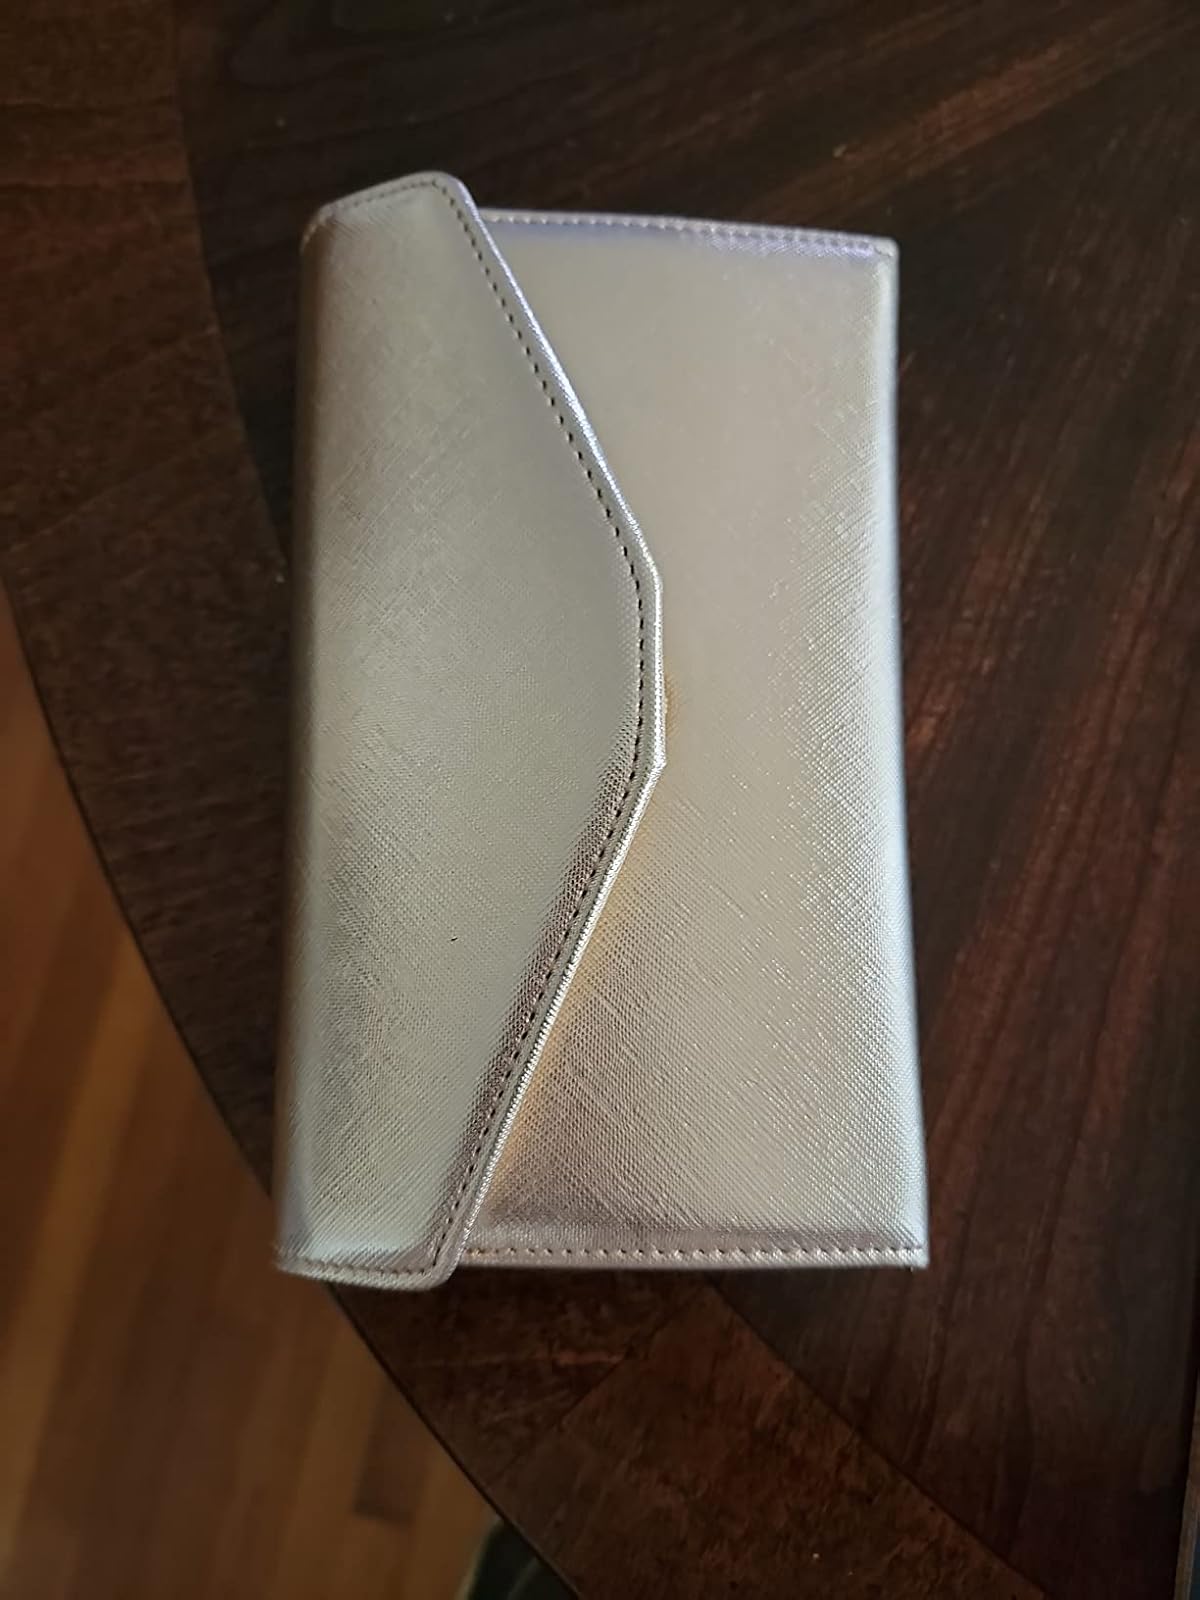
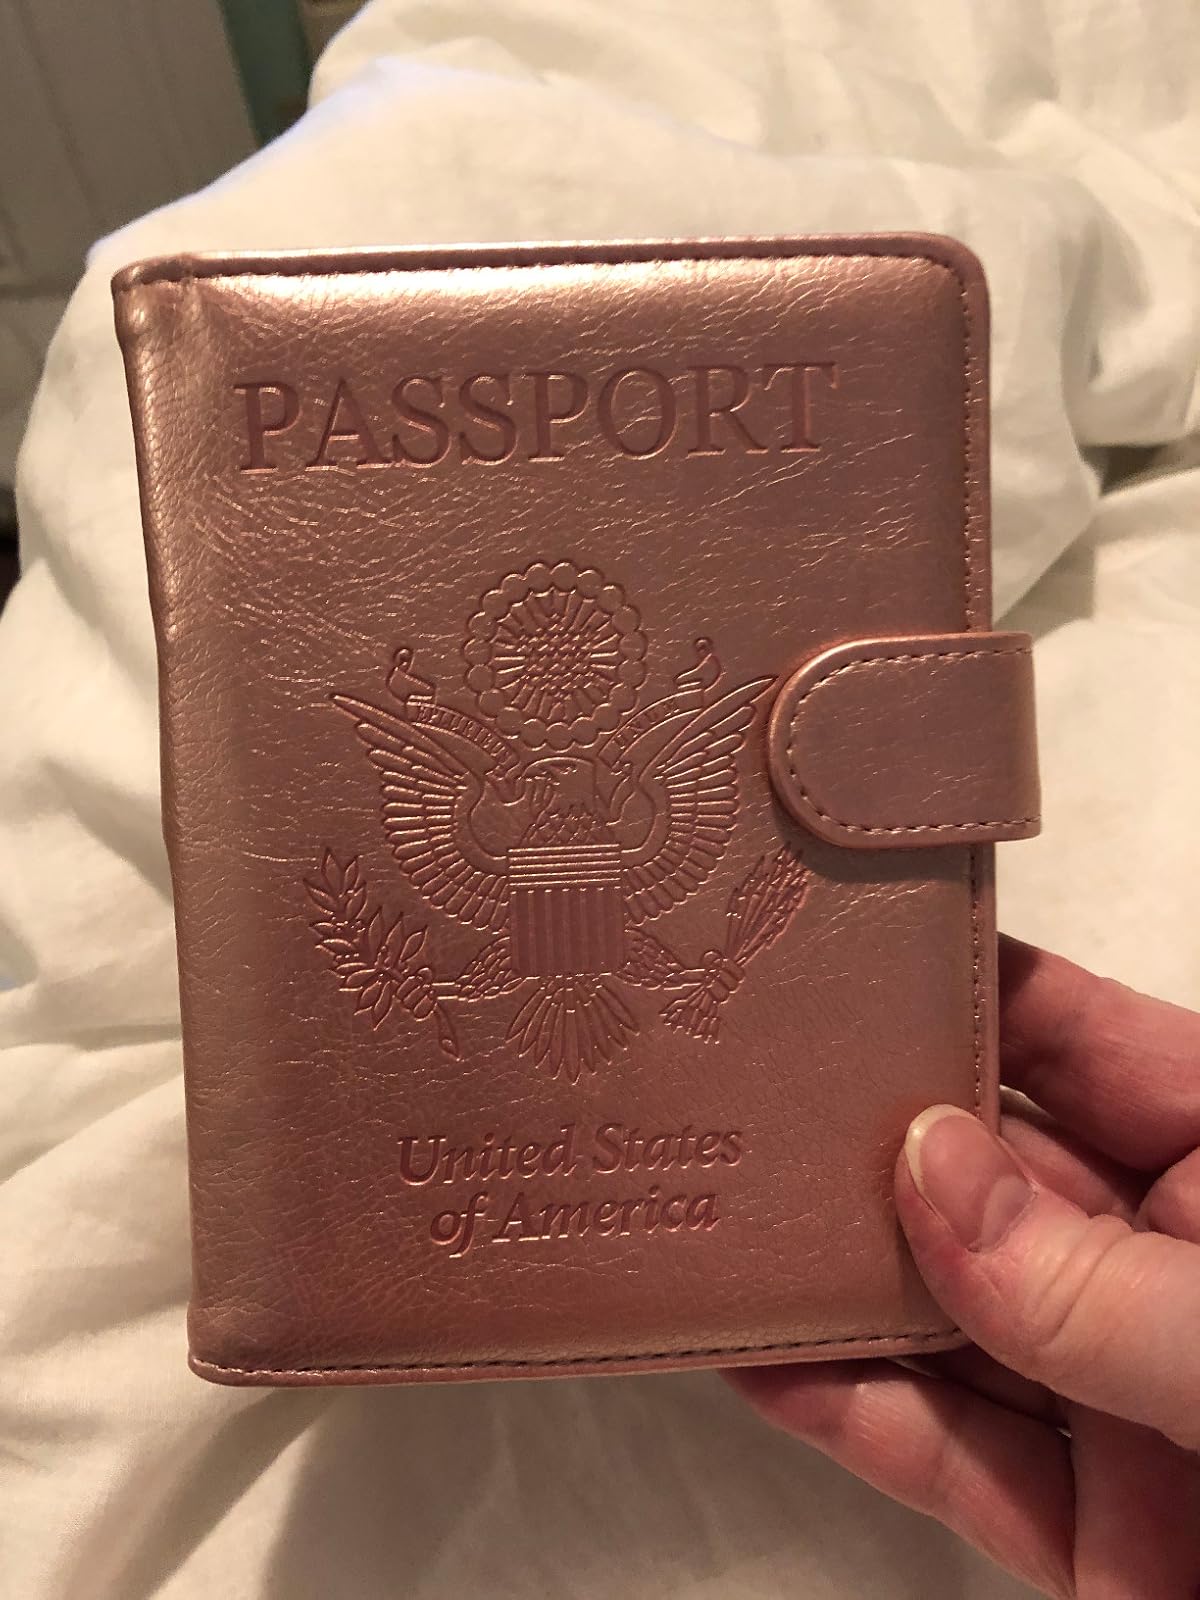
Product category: accessories_wallet
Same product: no